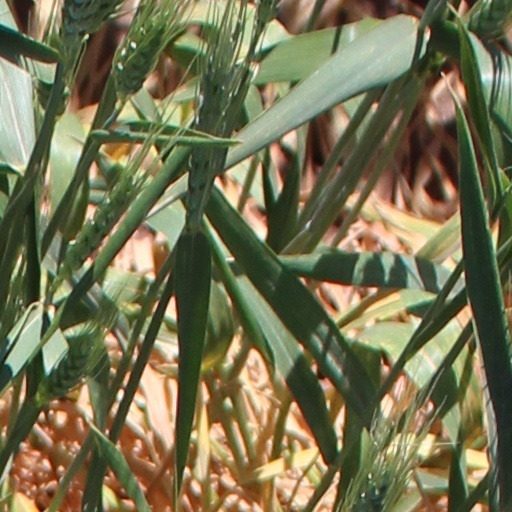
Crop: wheat